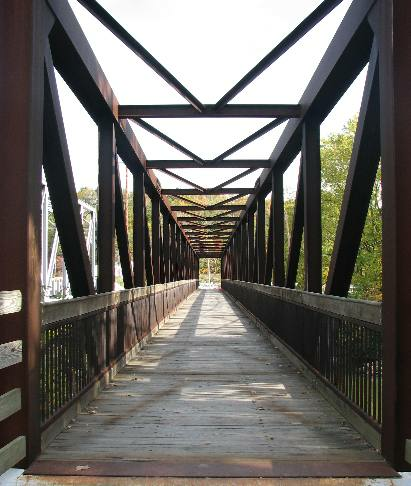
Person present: No